Students for Liberty

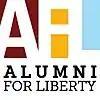
Alumni For Liberty logo

Alumni For Liberty is a network of working professionals interested in supporting students and student organizations dedicated to libertarianism. The program is open to all adults interested in supporting the student movement, whether or not they were a member of a liberty oriented student group. The project provides ways to remain involved in supporting the student movement for liberty with monthly updates describing opportunities such as networking events, job openings, training sessions, leadership dinners, options for financial support of alma mater student groups, speaking to student groups, and mentoring of students interested in related careers. Some notable alumni are the Brazilian political activist Kim Kataguiri, US political pundit Robby Soave, Global Alliance for Cannabis Commerce executive director and co-founder Randal John Meyer, economics professor Liya Palagashvili, education disruptor Zachary Slayback, North Korean activist Yeon-mi Park, Wolf3D co-founder Haver Järveoja, African Liberty managing director Olumayowa Okediran, the Danish politician , Conscious Capitalism Inc. CEO Alexander McCobin, and the Swedish columnist and politician Alexandra .